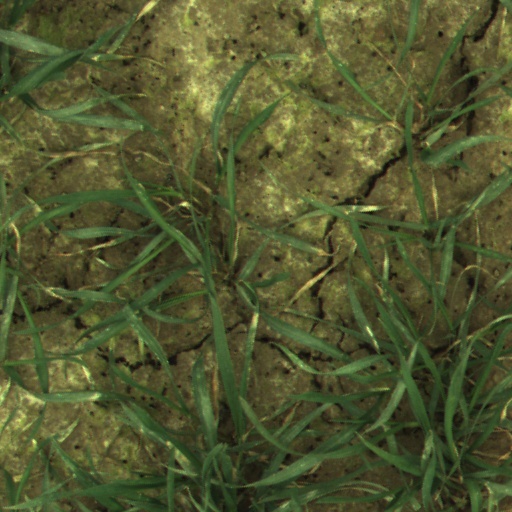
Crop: wheat